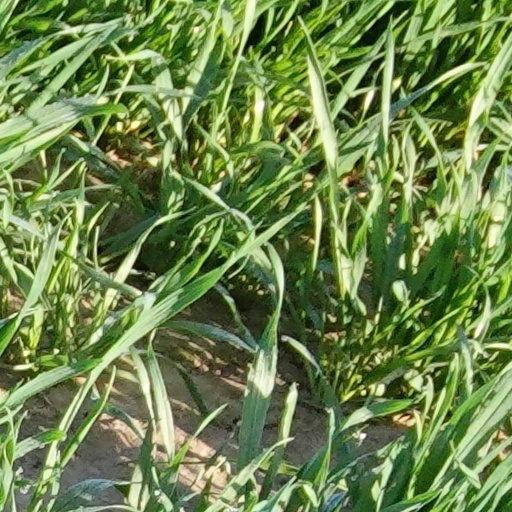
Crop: wheat